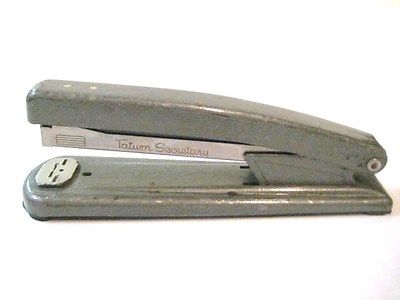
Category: stapler